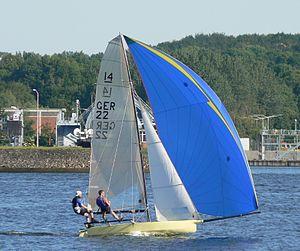
Le 14 pieds International est une classe de dériveurs à restriction apparue en Europe au début des années 1920. Depuis, cette classe a toujours été à la pointe de la technologie. Des architectes de génie comme Uffa Fox et Morgan Giles contribuèrent à son développement en prouvant notamment qu'un déplacement léger pouvait être rapide.